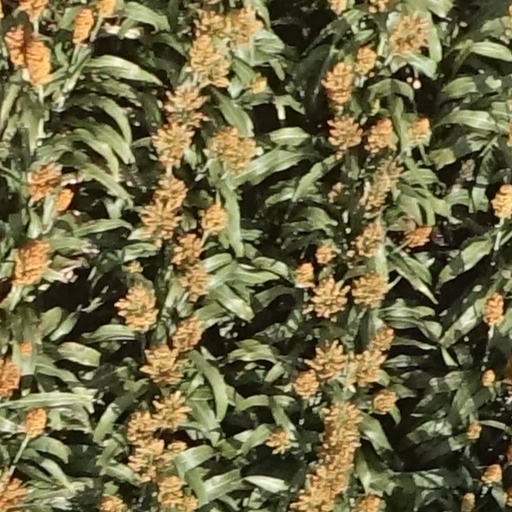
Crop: sorghum